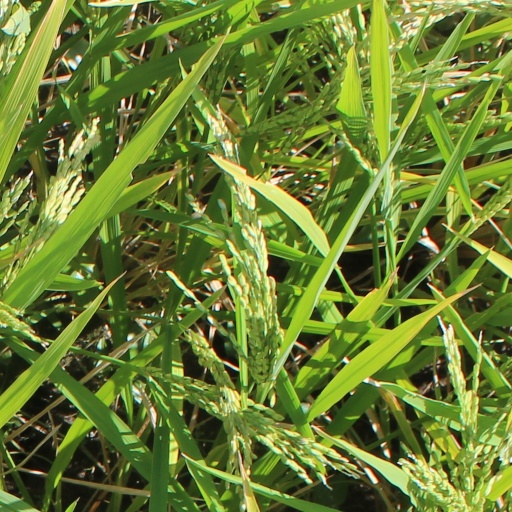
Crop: rice